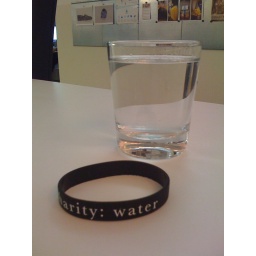
Dear @charitywater, I'ma in ur office drinking ur water